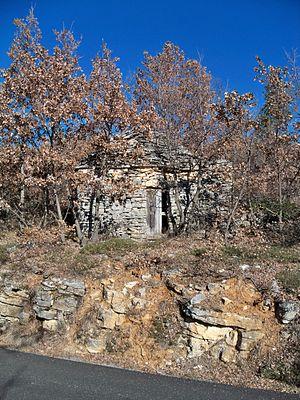
Cabanon enpierres sèches près de Lardiers (04), France
Il existe différentes formes d’habitat traditionnel en Provence.